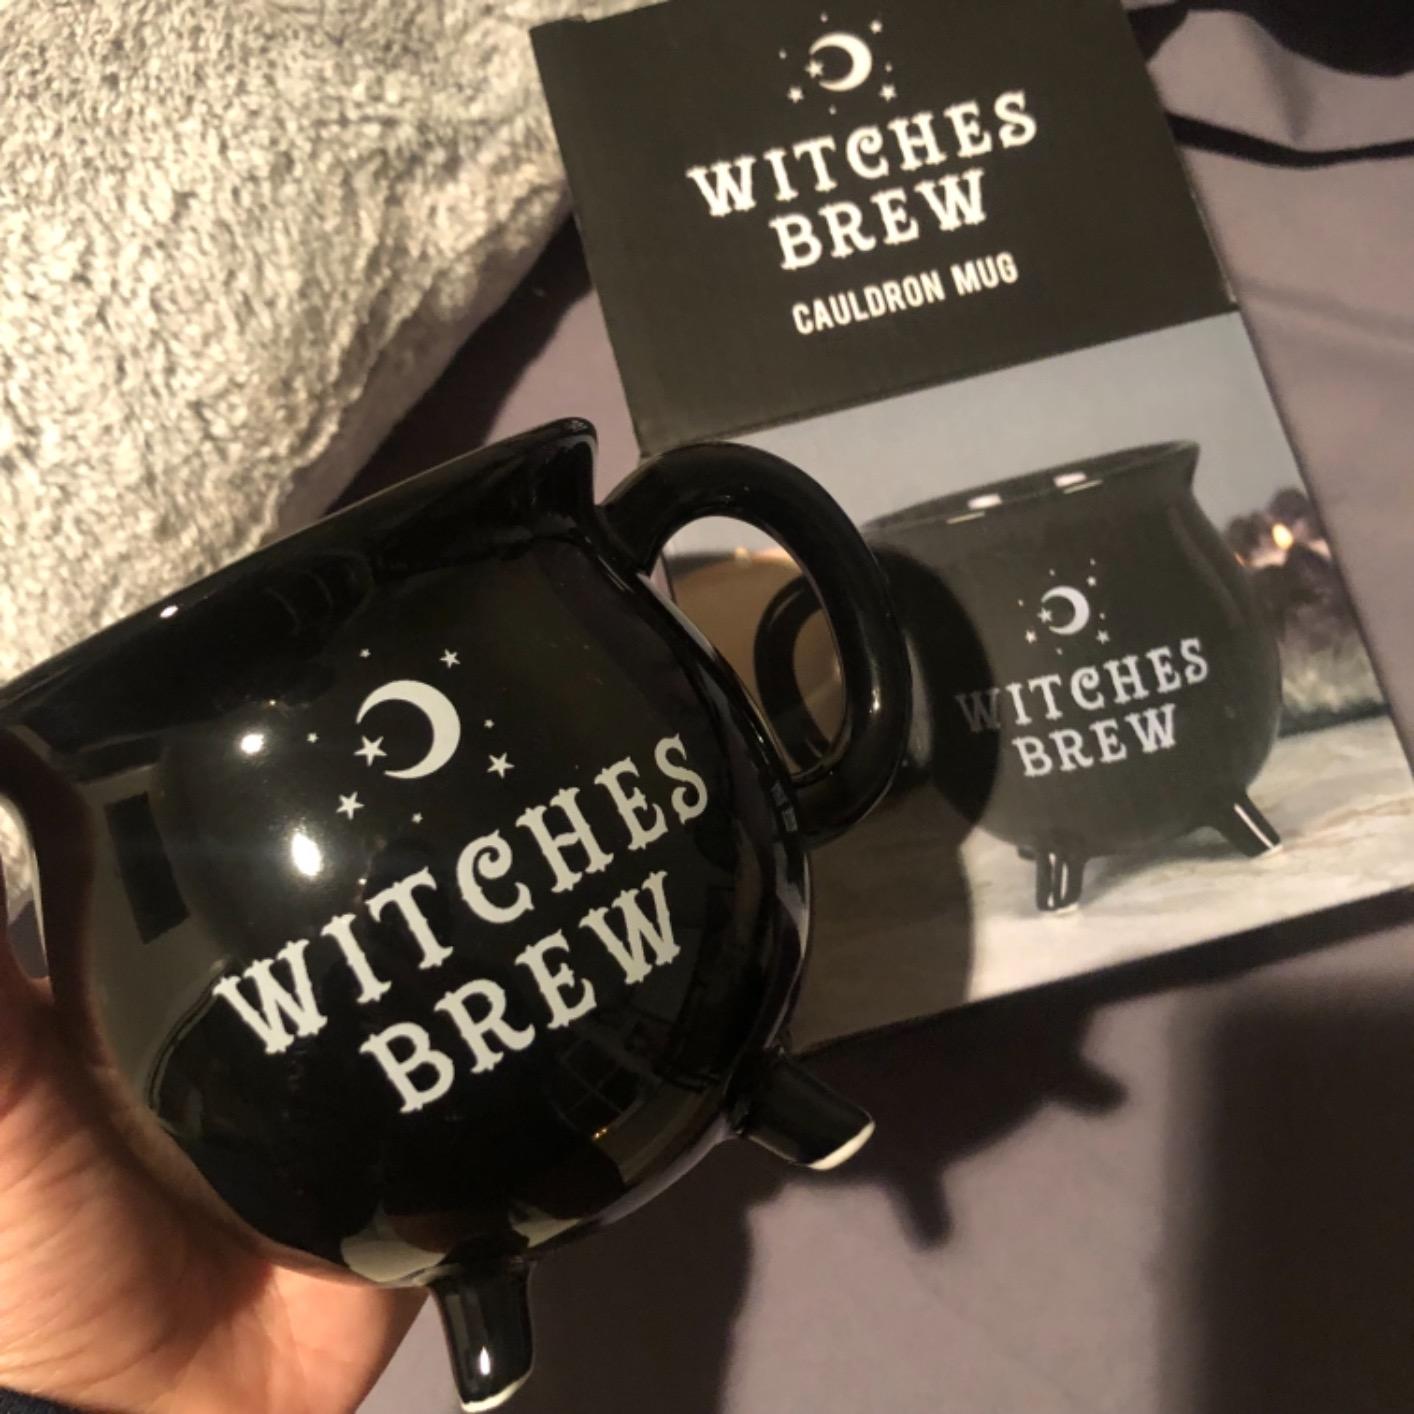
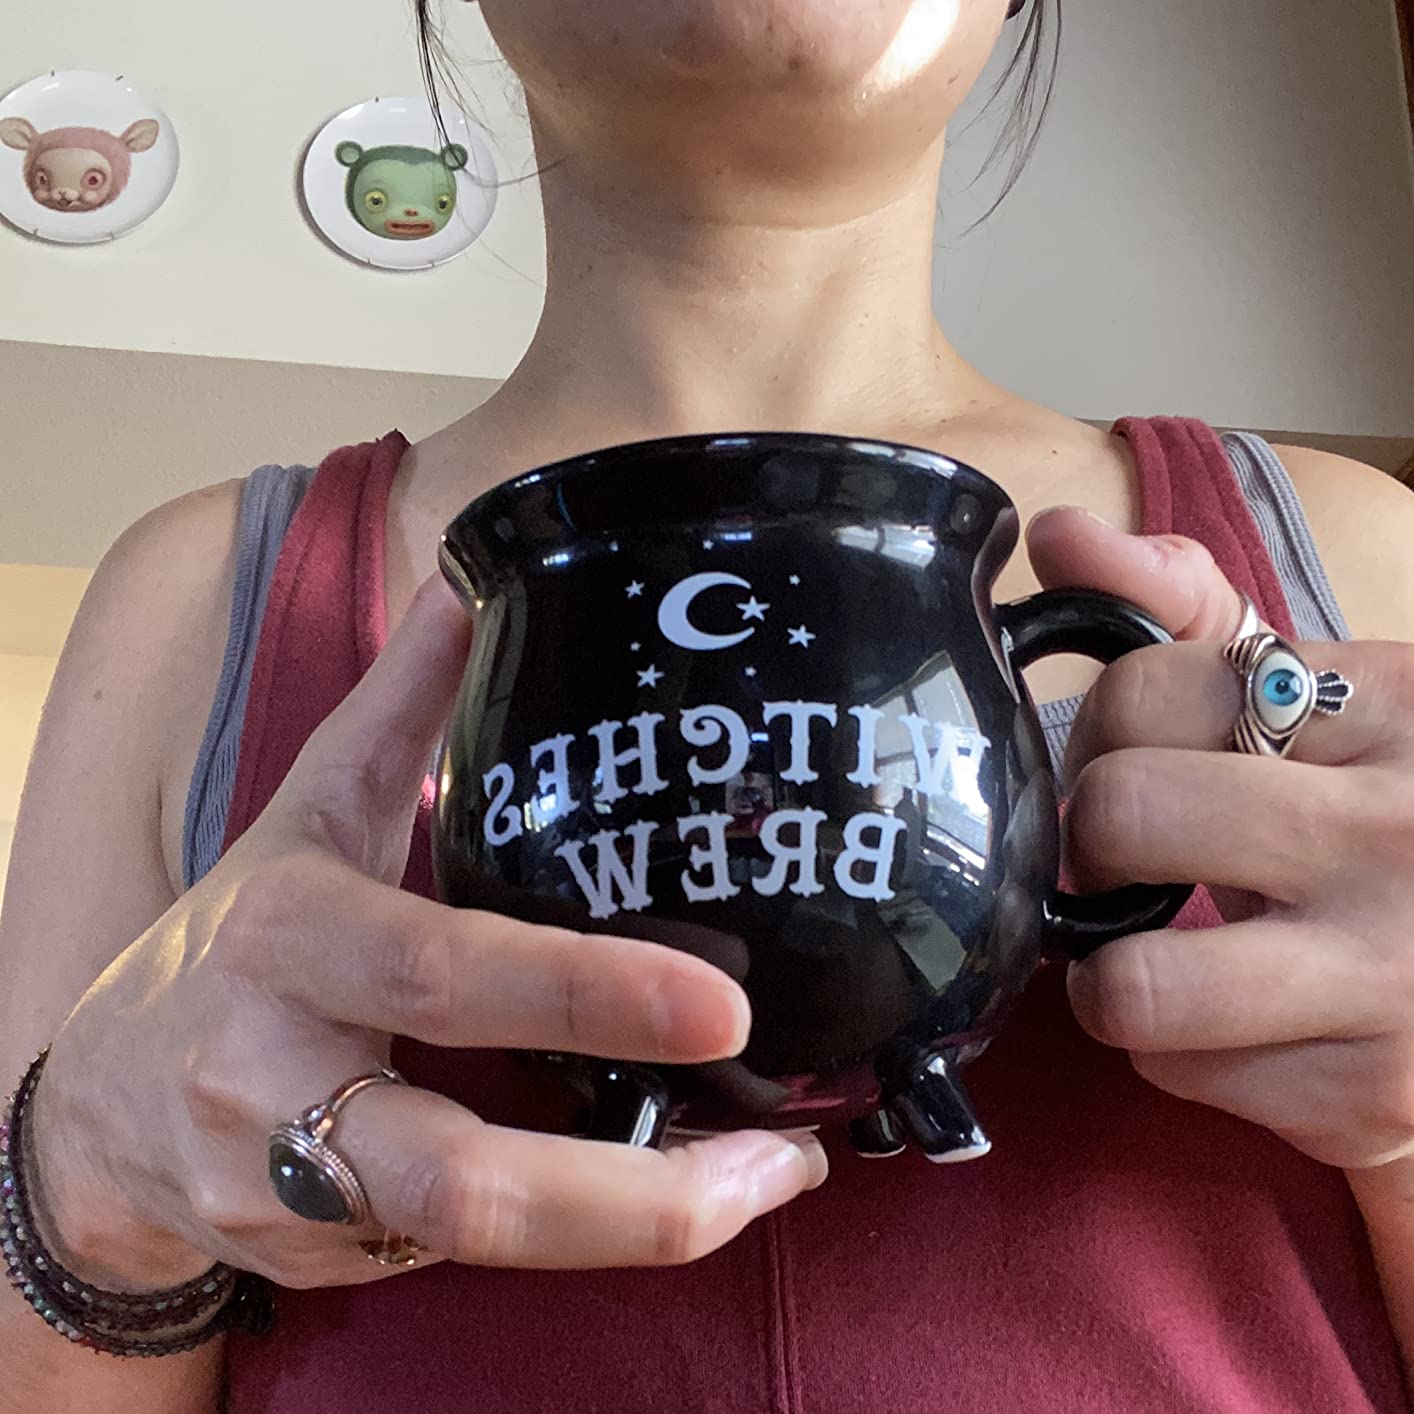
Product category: items_mug
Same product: yes